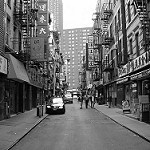
Label: B & W